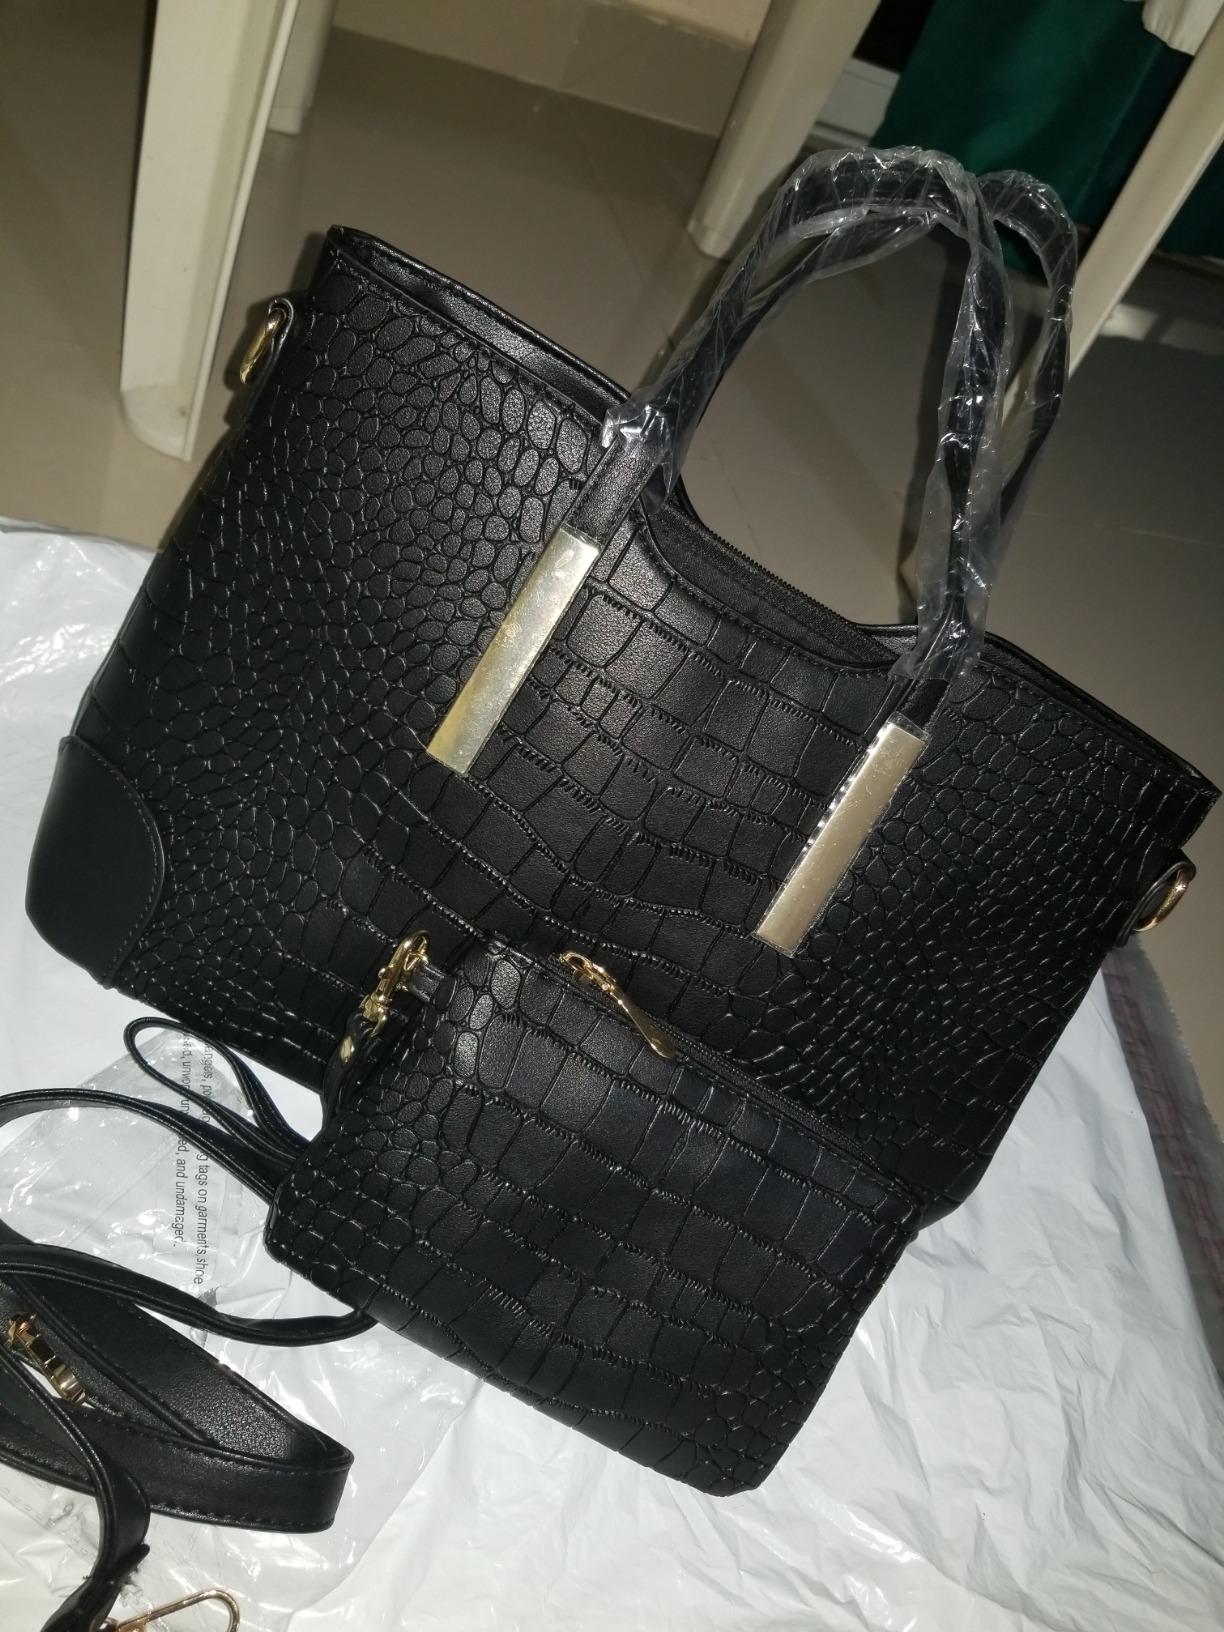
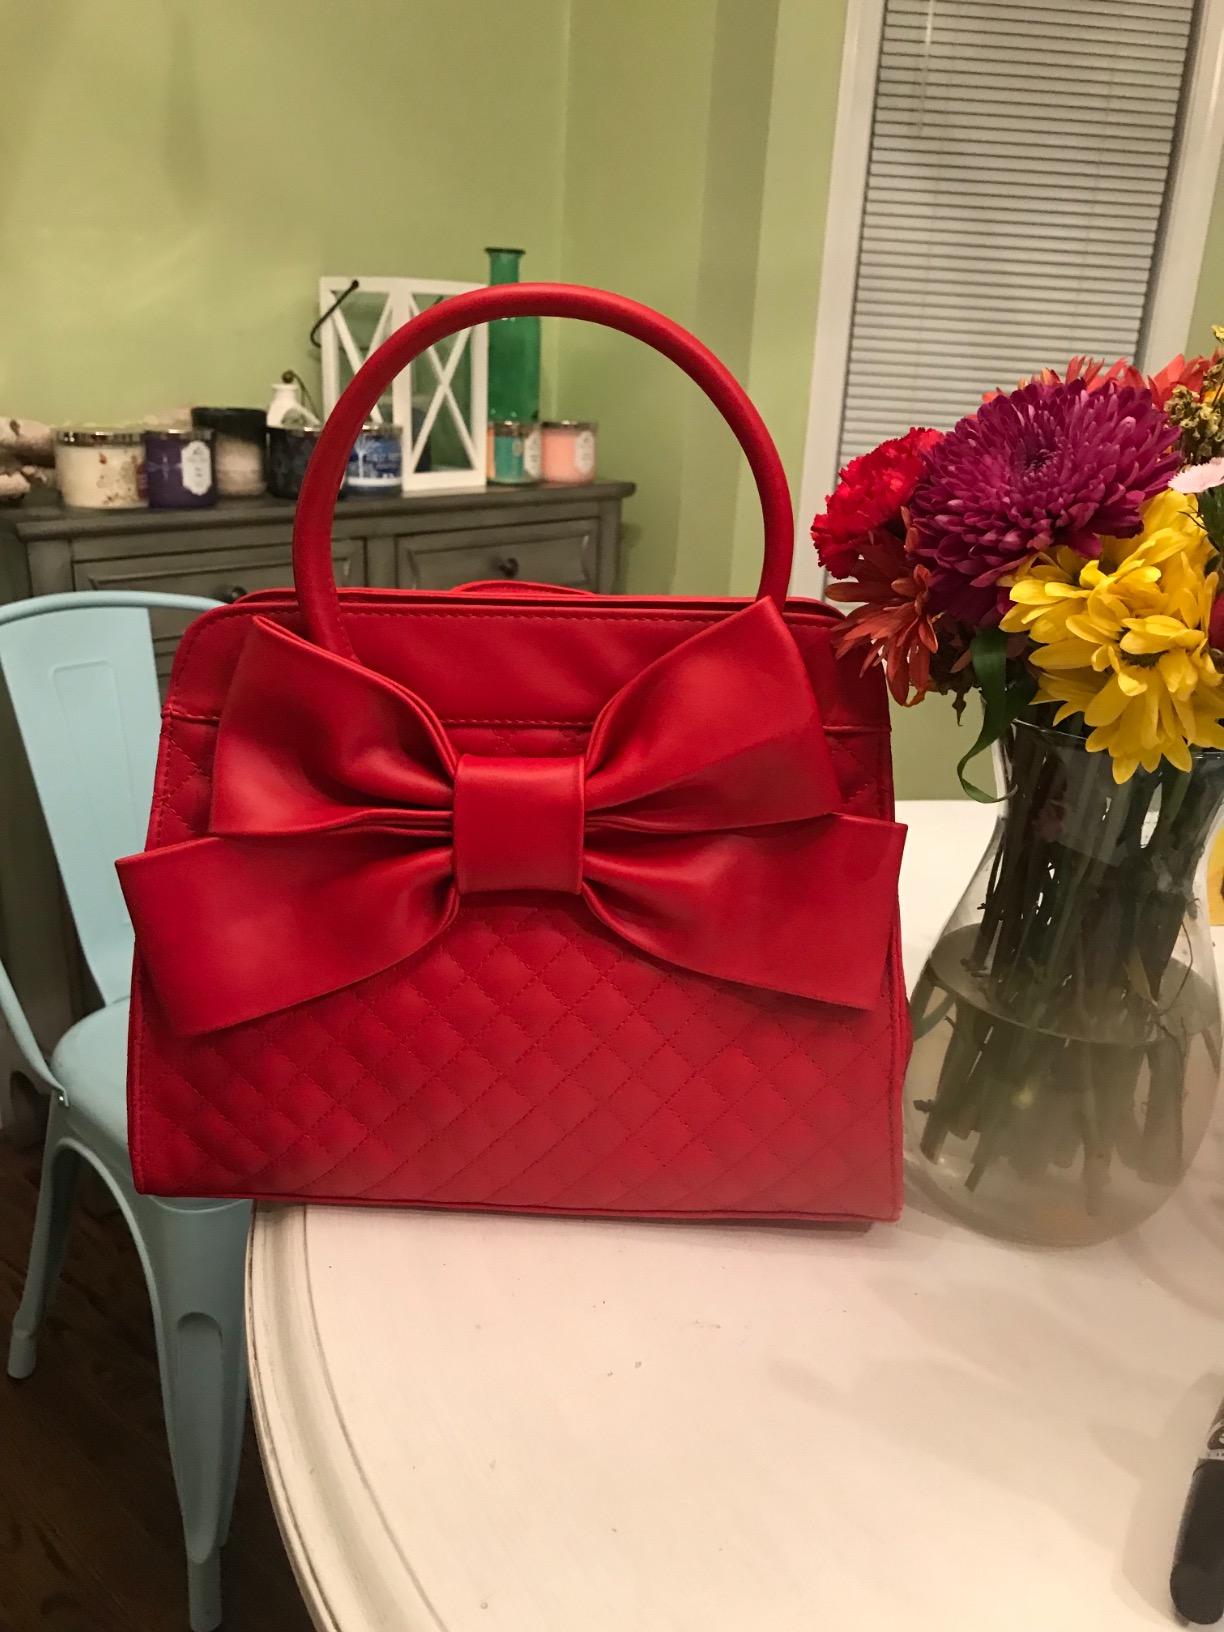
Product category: accessories_handbag
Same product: no